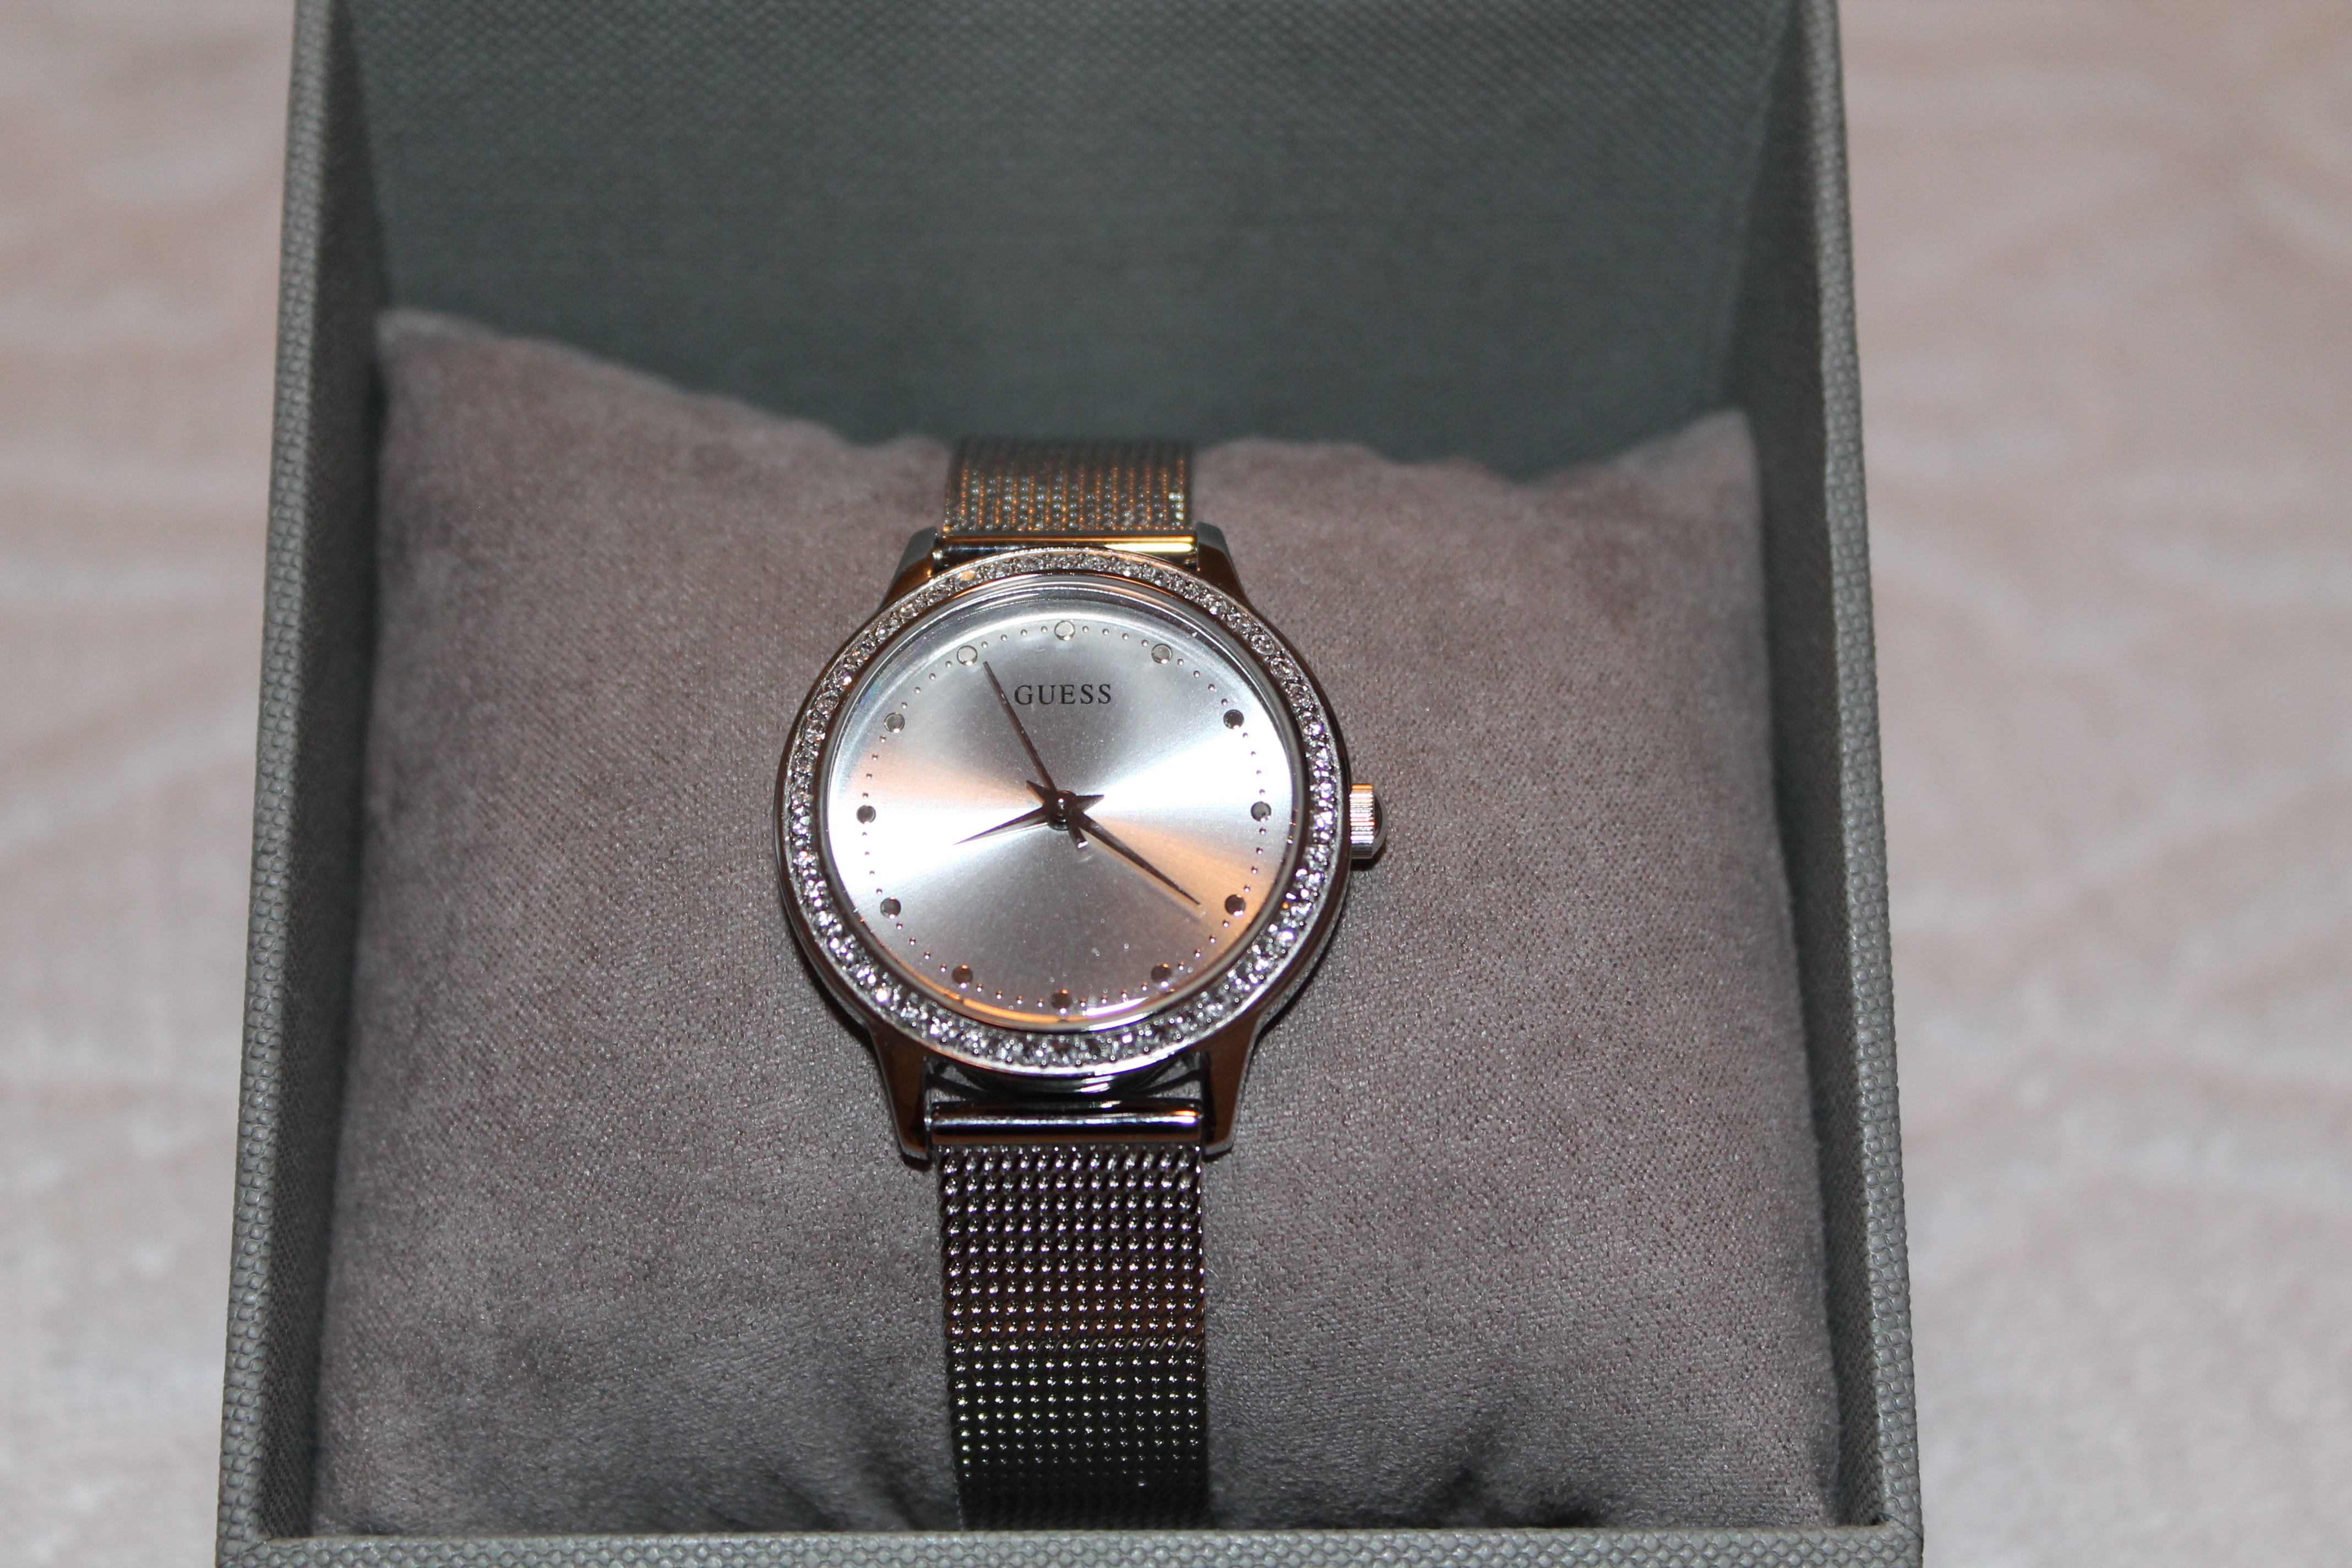
watch, hand, woman, time, metal, strap, mineral, quartz, platinum, fashion accessory